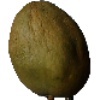
Label: Papaya 1